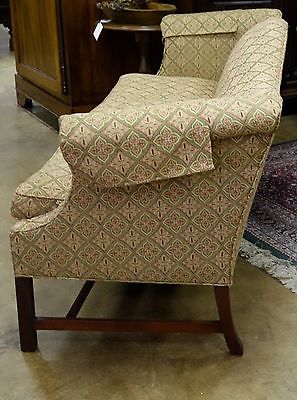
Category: sofa